Geology of Iceland

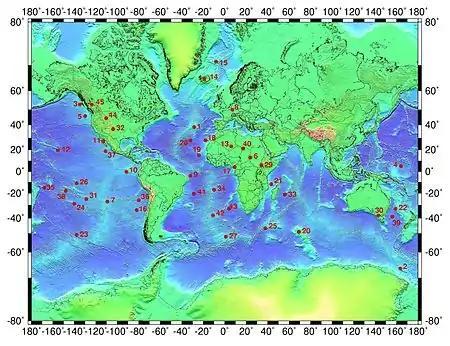
Map of hotspots. Iceland is number 14.

The geology of Iceland is unique and so of particular interest to geologists. Iceland lies on the divergent boundary between the Eurasian plate and the North American plate. It also lies above a hotspot, the Iceland plume. The plume is believed to have caused the formation of Iceland itself, the island first appearing over the ocean surface about 16 to 18 million years ago. The result is an island characterized by repeated volcanism and geothermal phenomena such as geysers.